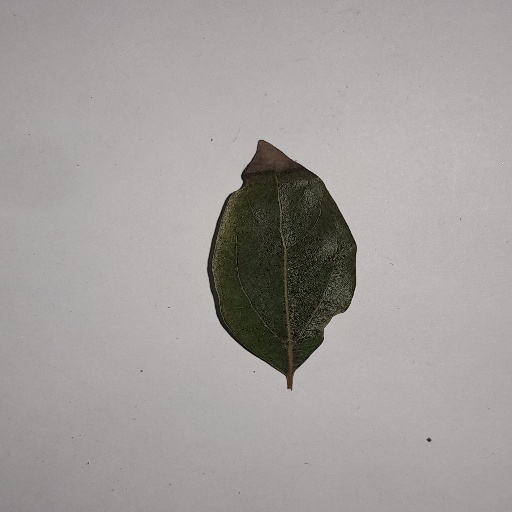
Species: Camphor
Leaf condition: Bacterial Spot